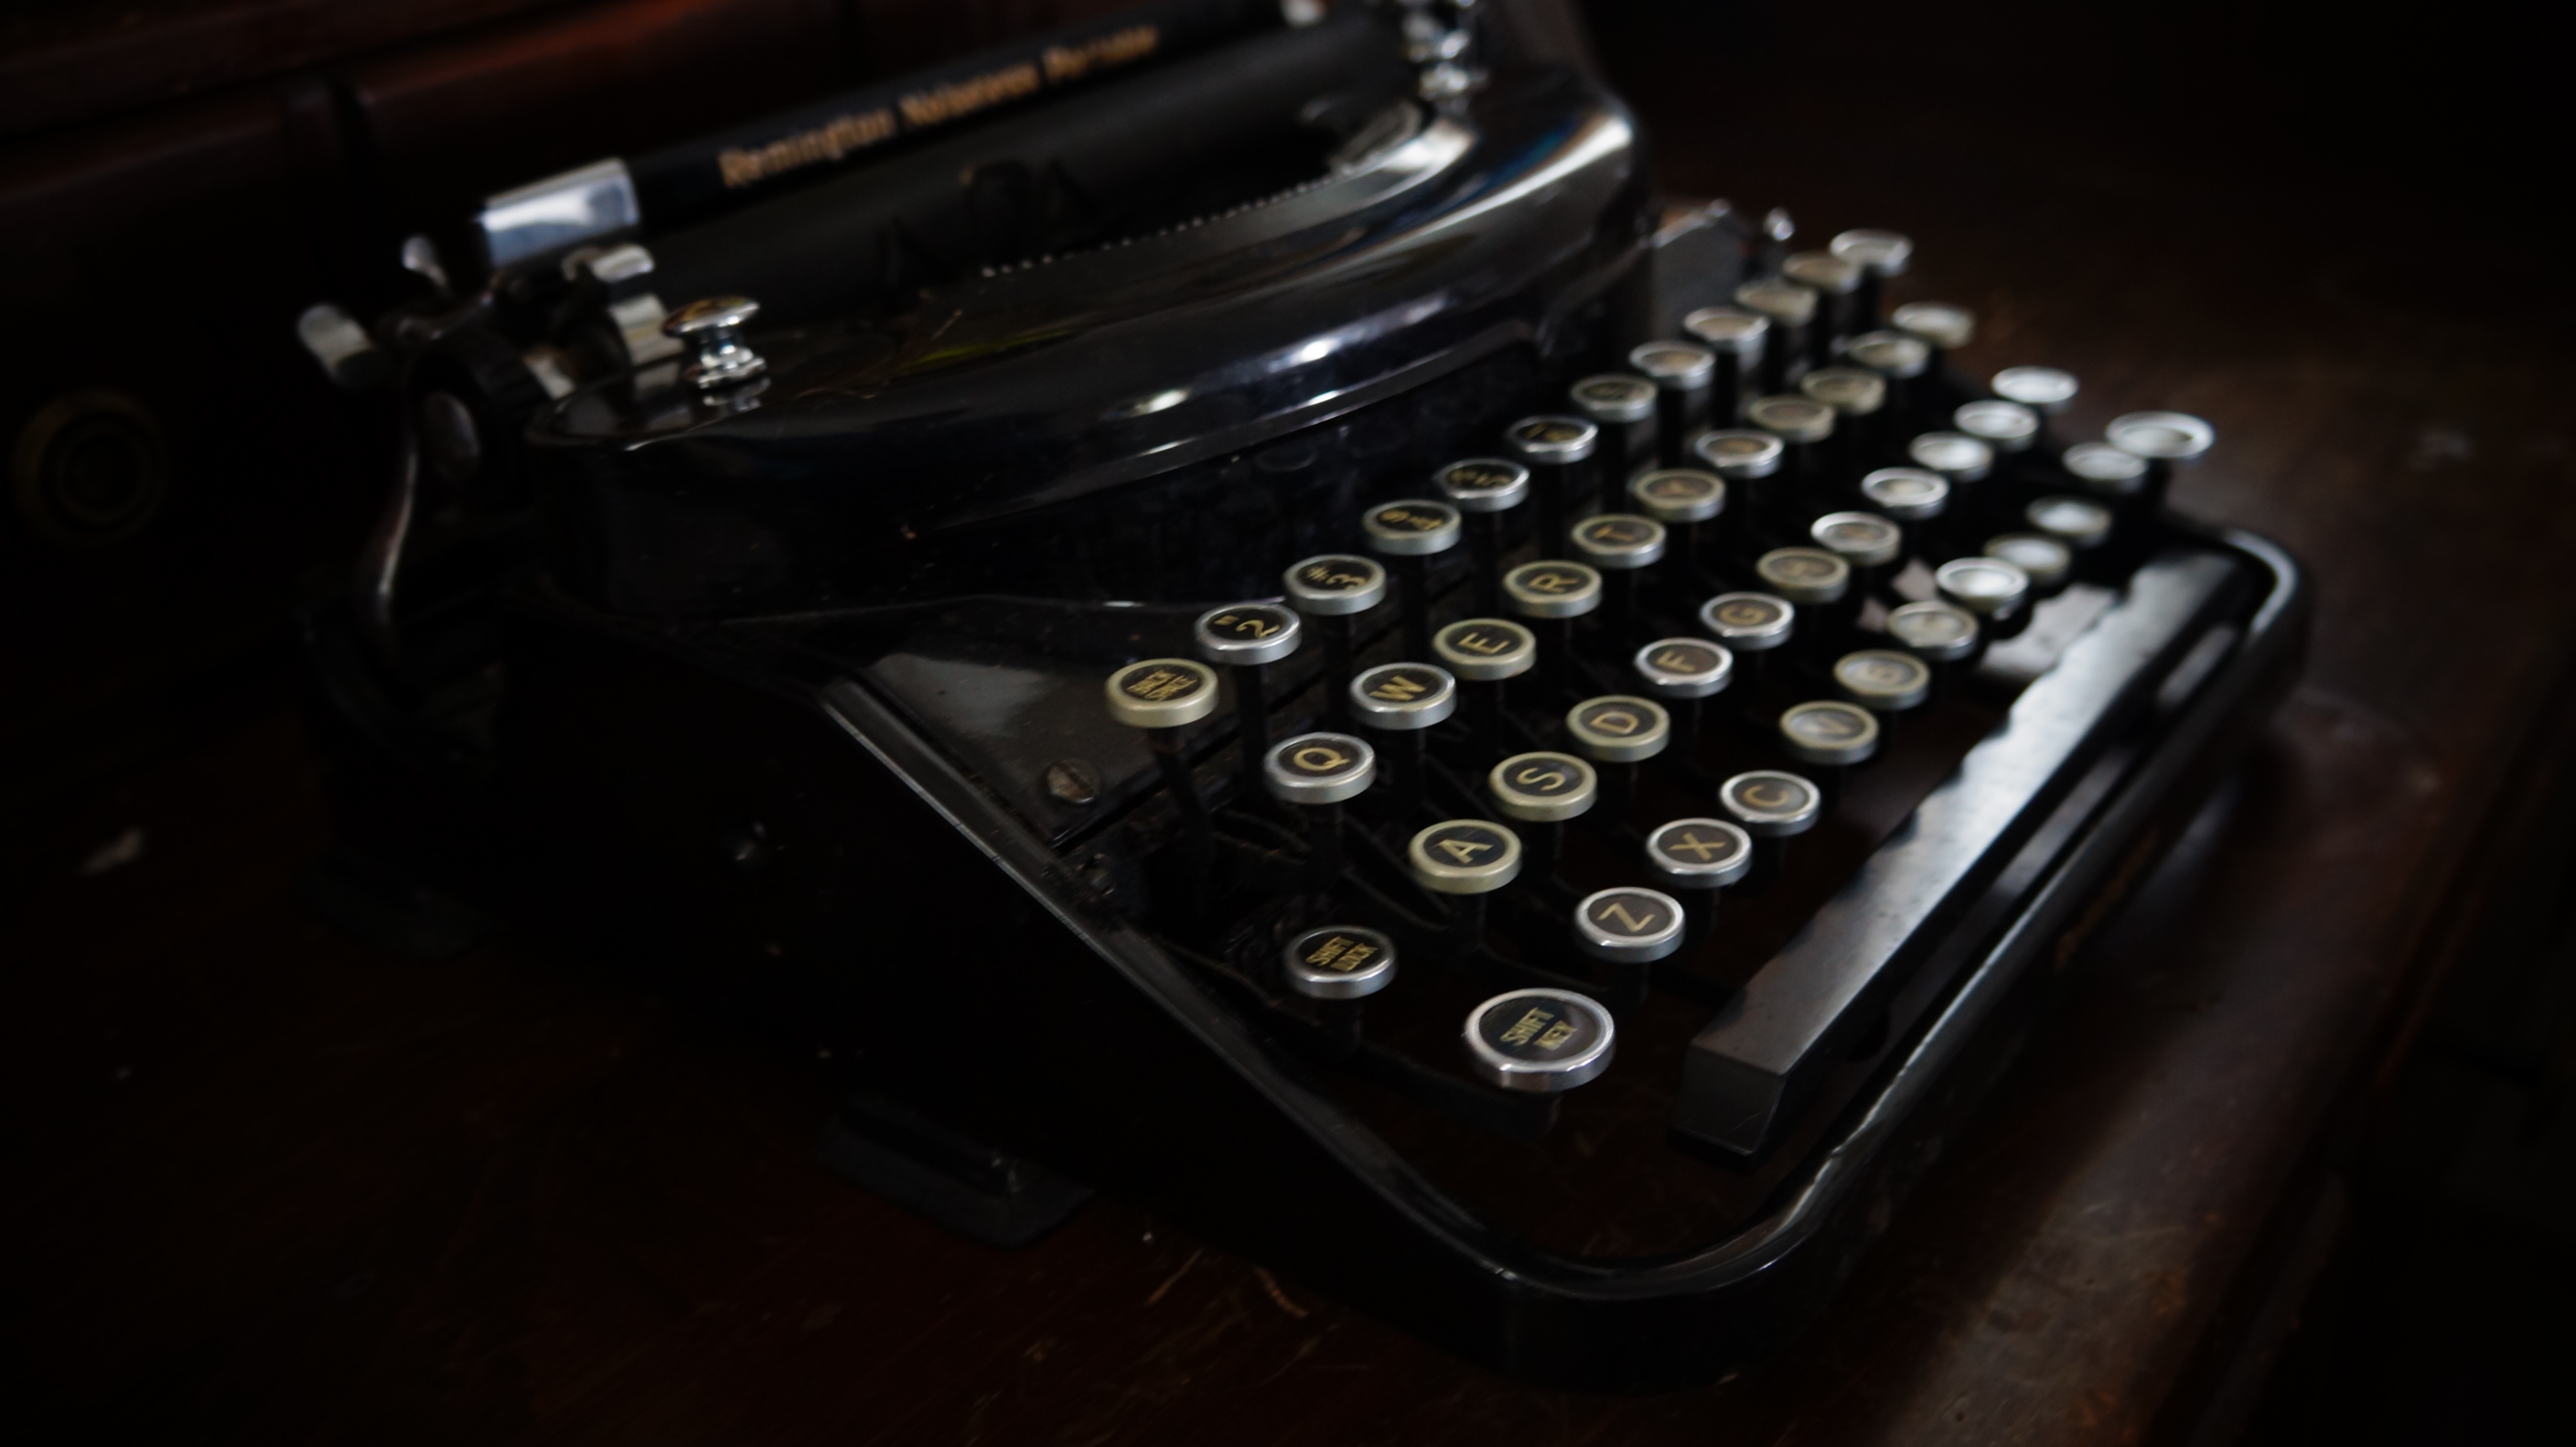
keyboard, vintage, retro, typewriter, black, home office, old typewriter, background, keys, wallpaper, former, black color, type machine, typist, old wooden desk, office equipment